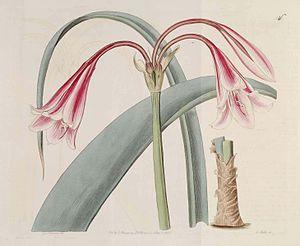
The Botanical Register, connu également comme le Edwards's Botanical Register, est un magazine d'horticulture illustré qui parait entre 1815 et 1847. Il est créé par l'illustrateur botanique Sydenham Edwards, qui avait auparavant illustré The Botanical Magazine, mais le quitte à la suite d'une dispute avec les éditeurs. Edwards publie cinq volumes de The Botanical Register en cinq ans, avant sa mort en 1819. Durant cette période, le texte est écrit par John Bellenden Ker Gawler, et Edwards illustre lui-même les planches, qui sont ensuite colorées à la main par d'autres.